Modes of mechanical ventilation

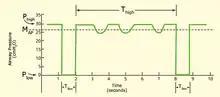
Airway pressure release ventilation graph

Airway pressure release ventilation is a time-cycled alternant between two levels of positive airway pressure, with the main time on the high level and a brief expiratory release to facilitate ventilation.